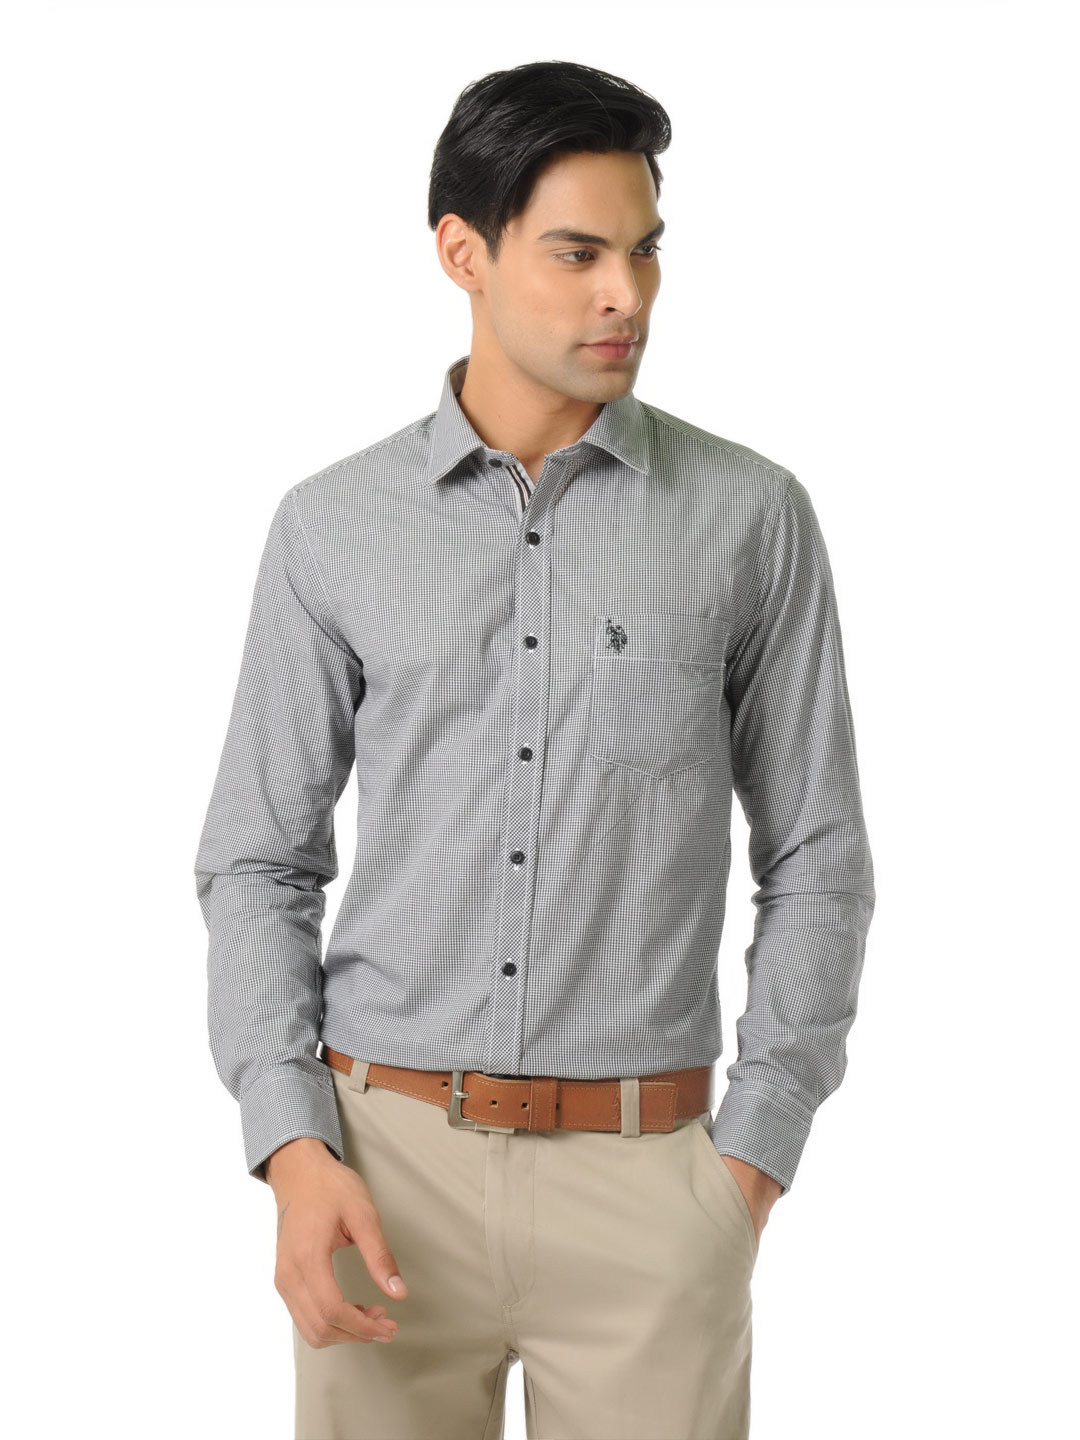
U.S. Polo Assn. Men Black Shirt
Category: Apparel / Topwear / Shirts
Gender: Men
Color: Black
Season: Fall 2012
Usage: Casual